Tamara Gee

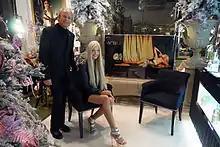
Gee and Mr. Mazzolari, at the brand opening of Nebu Milano

After moving part-time to Italy with her husband, in 2011 Gee and her husband co-founded and co-created Nebu Milano, an Italian cosmetic brand that sells 24 carat golden plated cosmetics with Swarovski Crystal elements. Gee is the spokeswoman, creative director and co-owner of the brand which was launched in Milan on November 21, 2013, in Mazzolari perfumeries. Gee and Nebu Milano have been featured in various Italian magazines, including Vogue Italia released during fashion week in Milan, Reve Italian Beauty Magazine, a 2014 edition of Italian magazine "Shopping For You" and fashion and beauty magazine "Milano World", where Gee was on the cover and reviewed as the perfect fit of beauty and talent in representing the brand, comparing her vocal capacity to Celine Dion. Gee and the brand have also been featured in Polish editions of Elle, InStyle, Gala and Twoj Styl, where the brand won Best New Brand of the year 2014 at the magazines' annual gala event. Gee was also on the cover of "Shopping For You" in 2011. In November 2014, Gee was showcased in various articles related to the brand in Milano World magazine. As of 2016, Nebu Milano is available in perfumeries around the world. Gee has combined the creativity and ownership of the brand with her music.